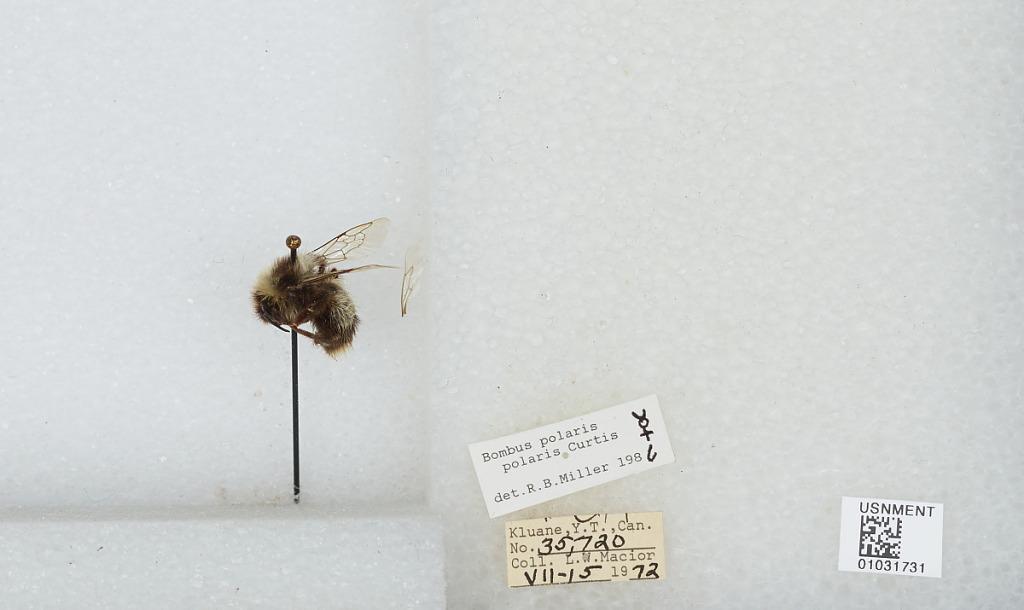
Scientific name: Bombus (Alpinobombus) polaris Curtis
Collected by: L. Macior
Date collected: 1972-7-15
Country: Canada
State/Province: Yukon Territory
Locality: Kluane
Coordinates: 60.75, -139.5
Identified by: Miller, R. B.